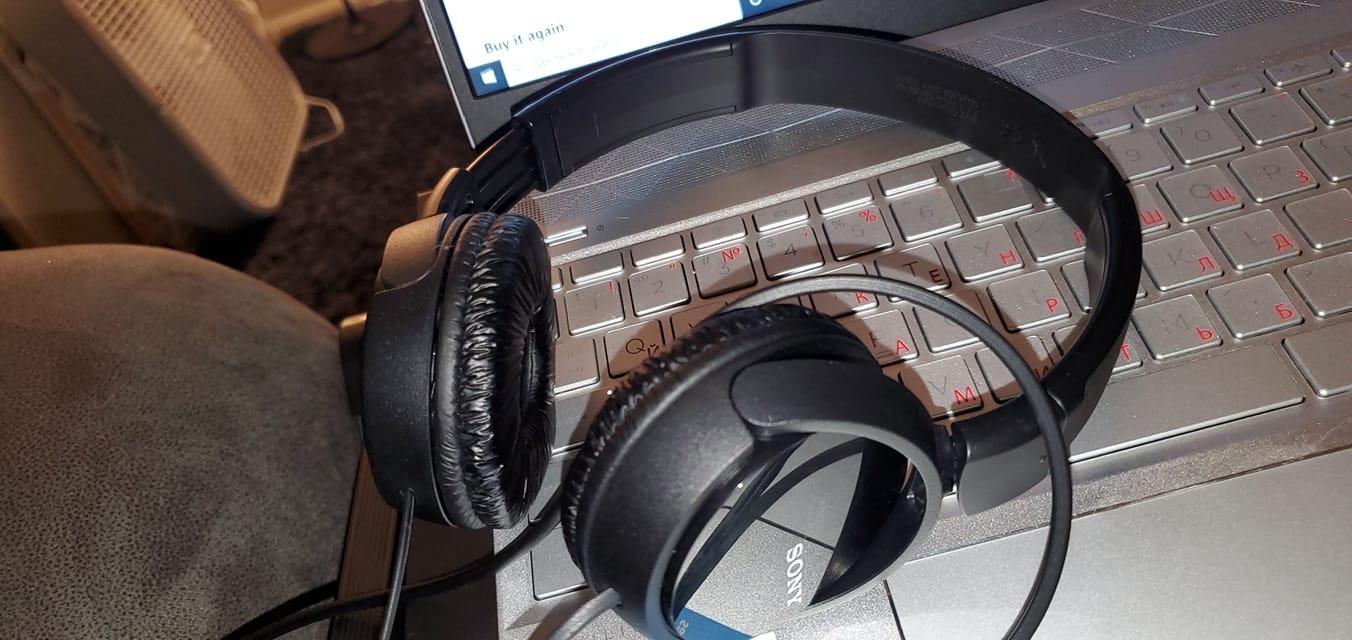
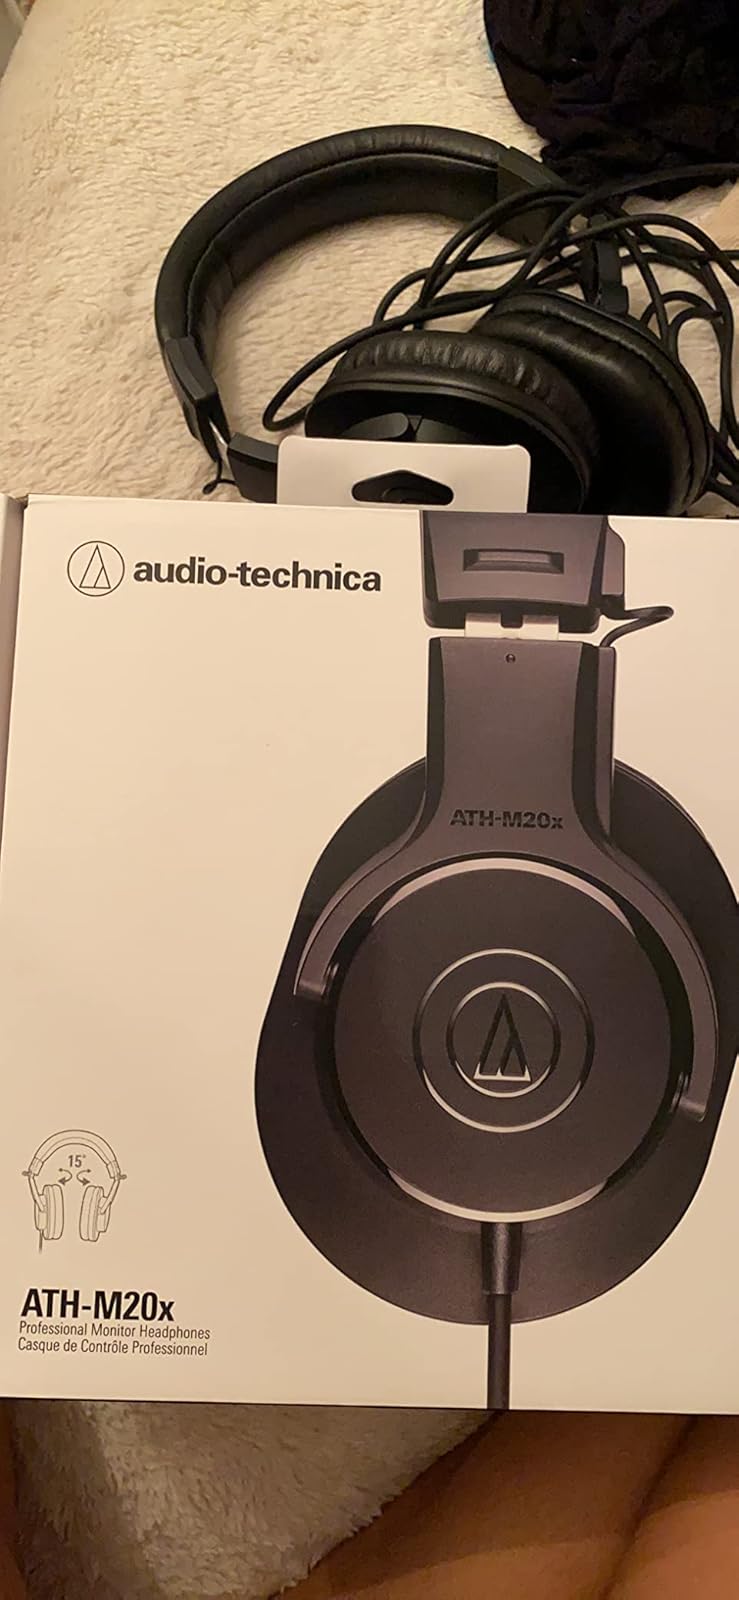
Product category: headphones
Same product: no